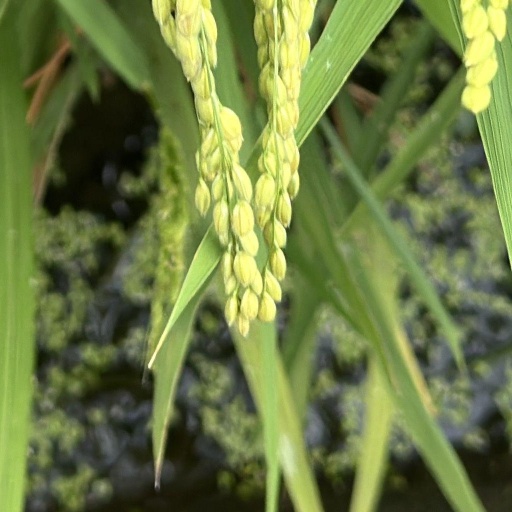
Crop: rice